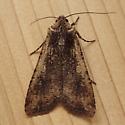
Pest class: cutworms